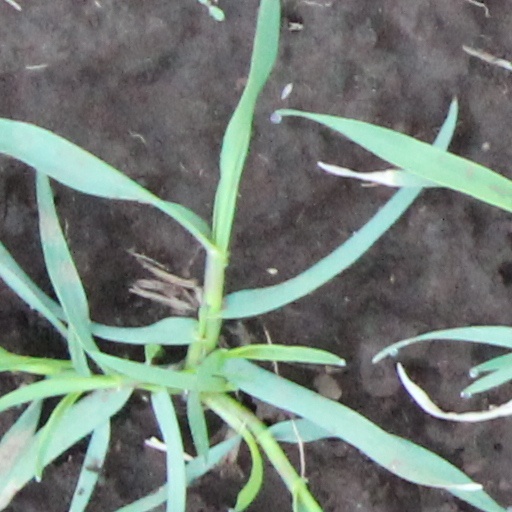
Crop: wheat